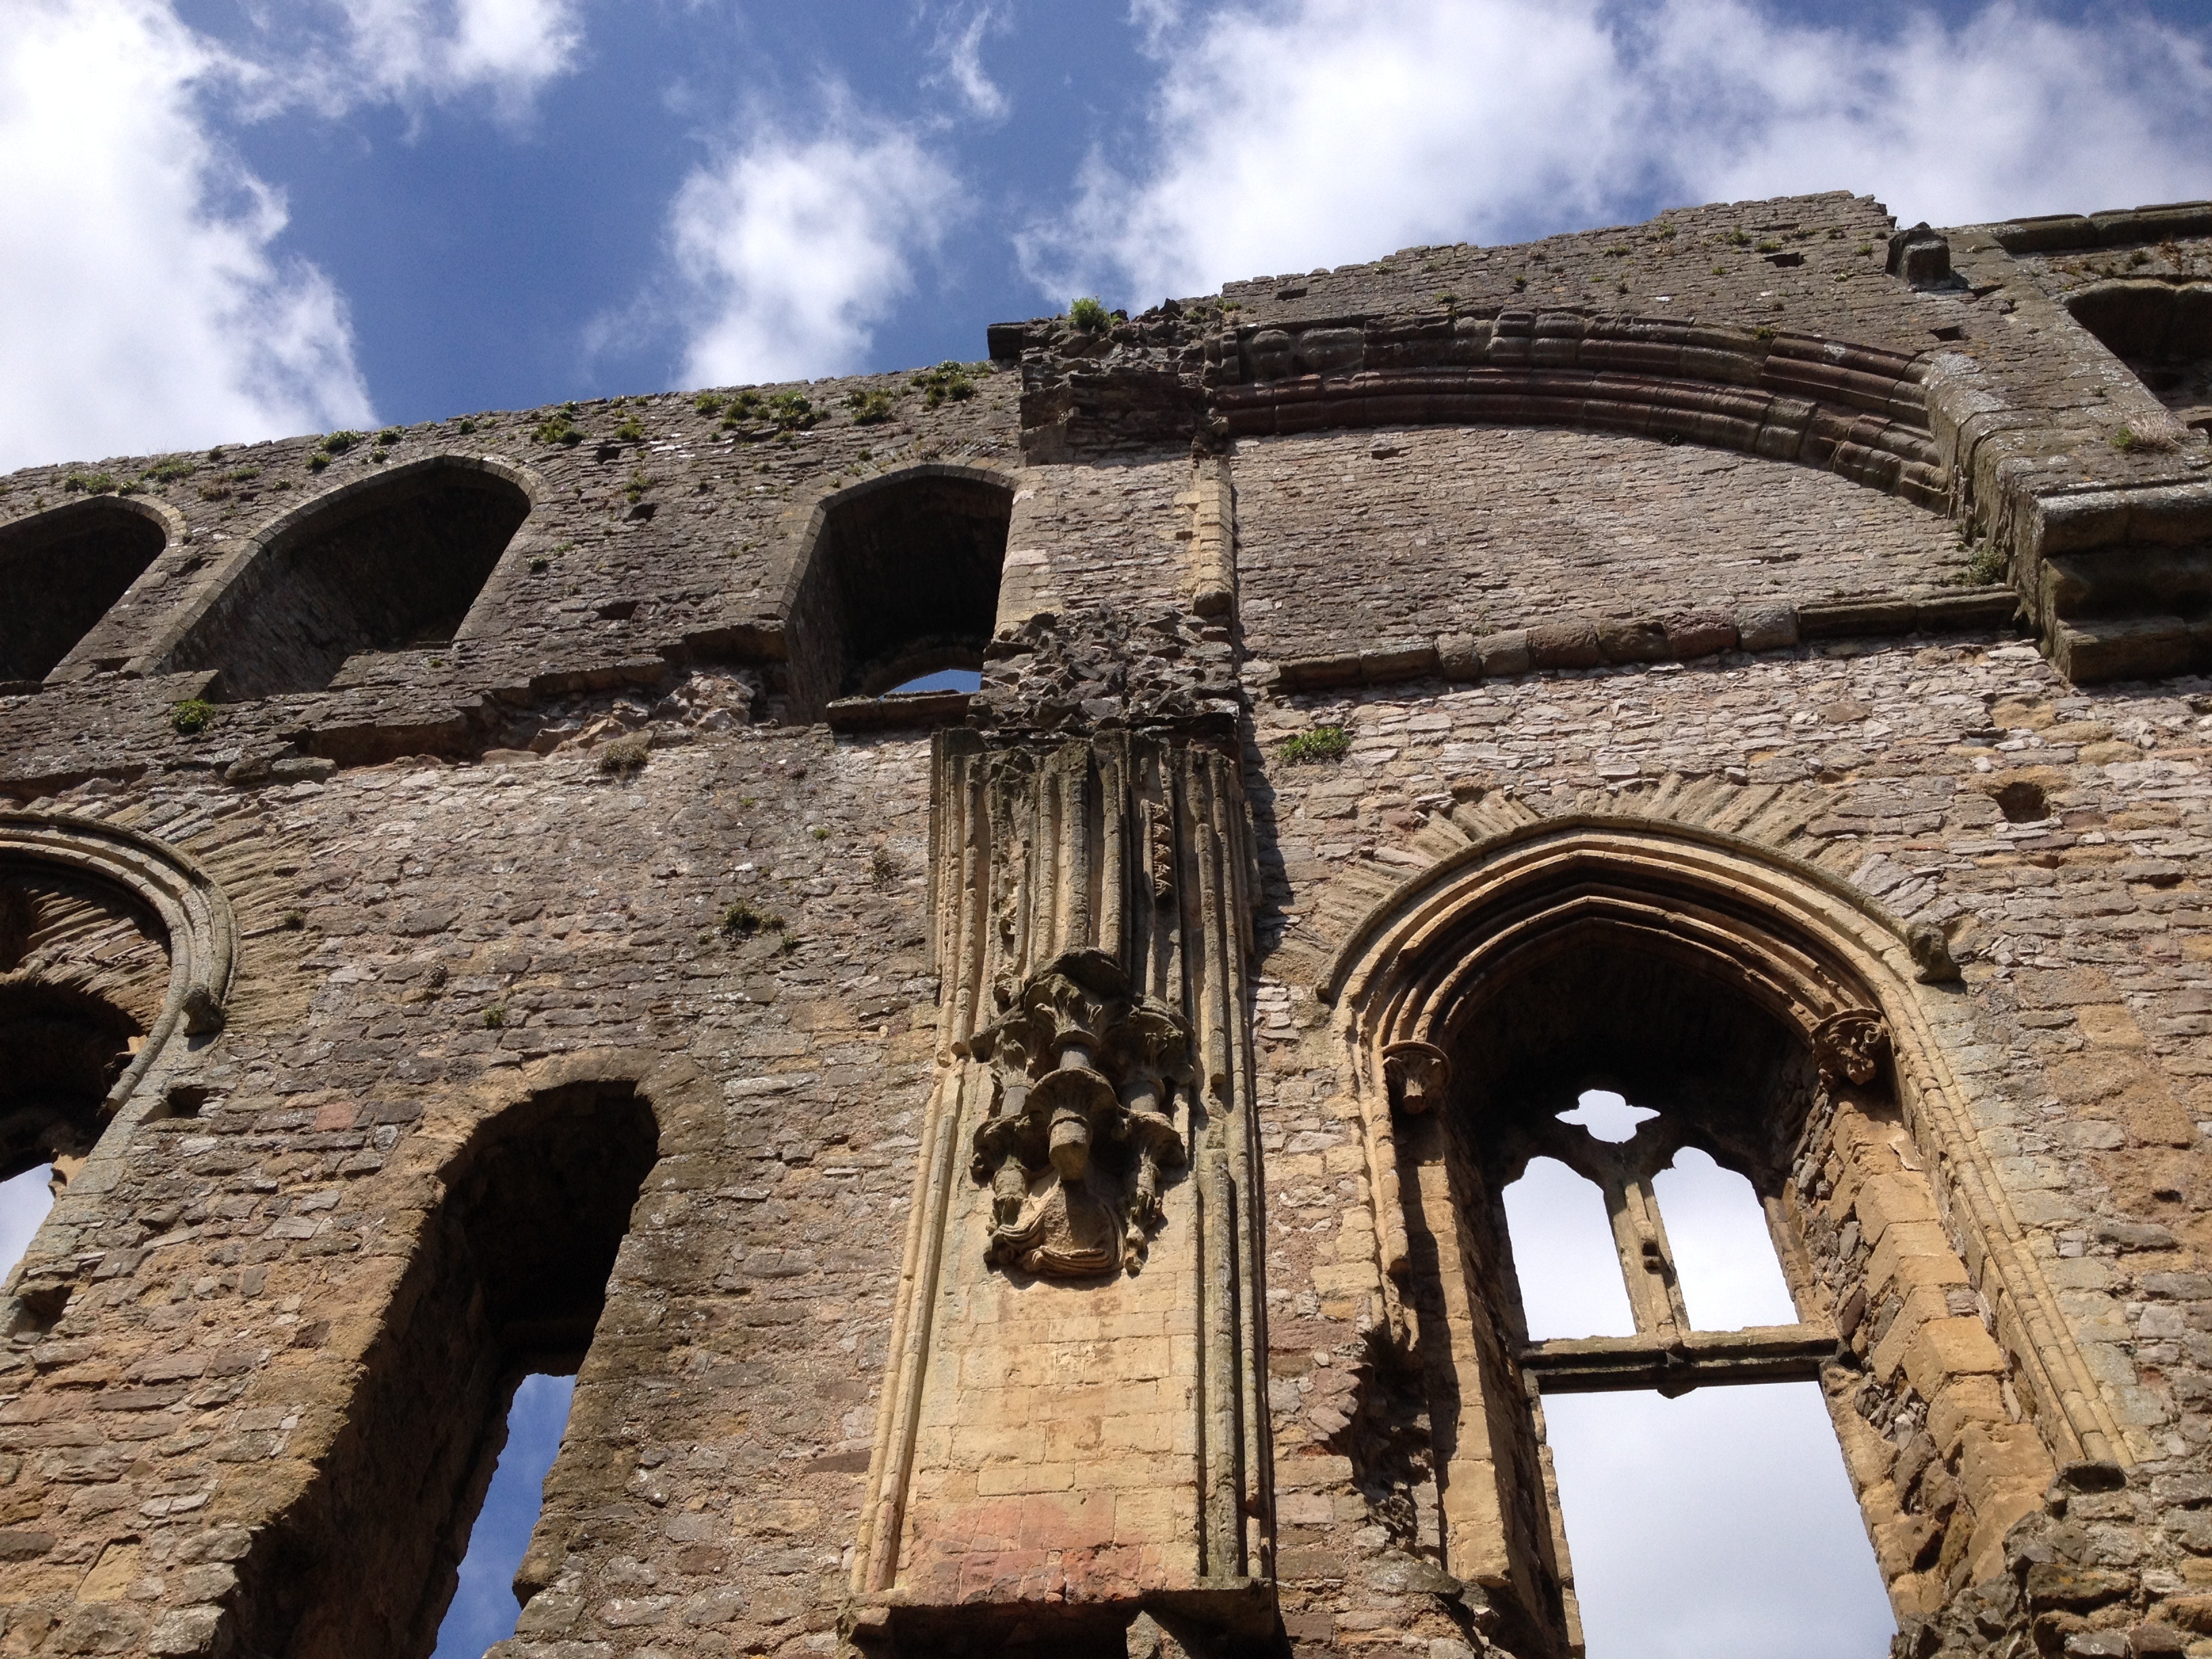
rock, architecture, building, stone, travel, arch, castle, landmark, historic, fortification, tourism, place of worship, wales, amphitheatre, temple, ruins, monastery, history, welsh, abbey, heritage, britain, middle ages, ancient rome, historic site, ancient history, ancient roman architecture